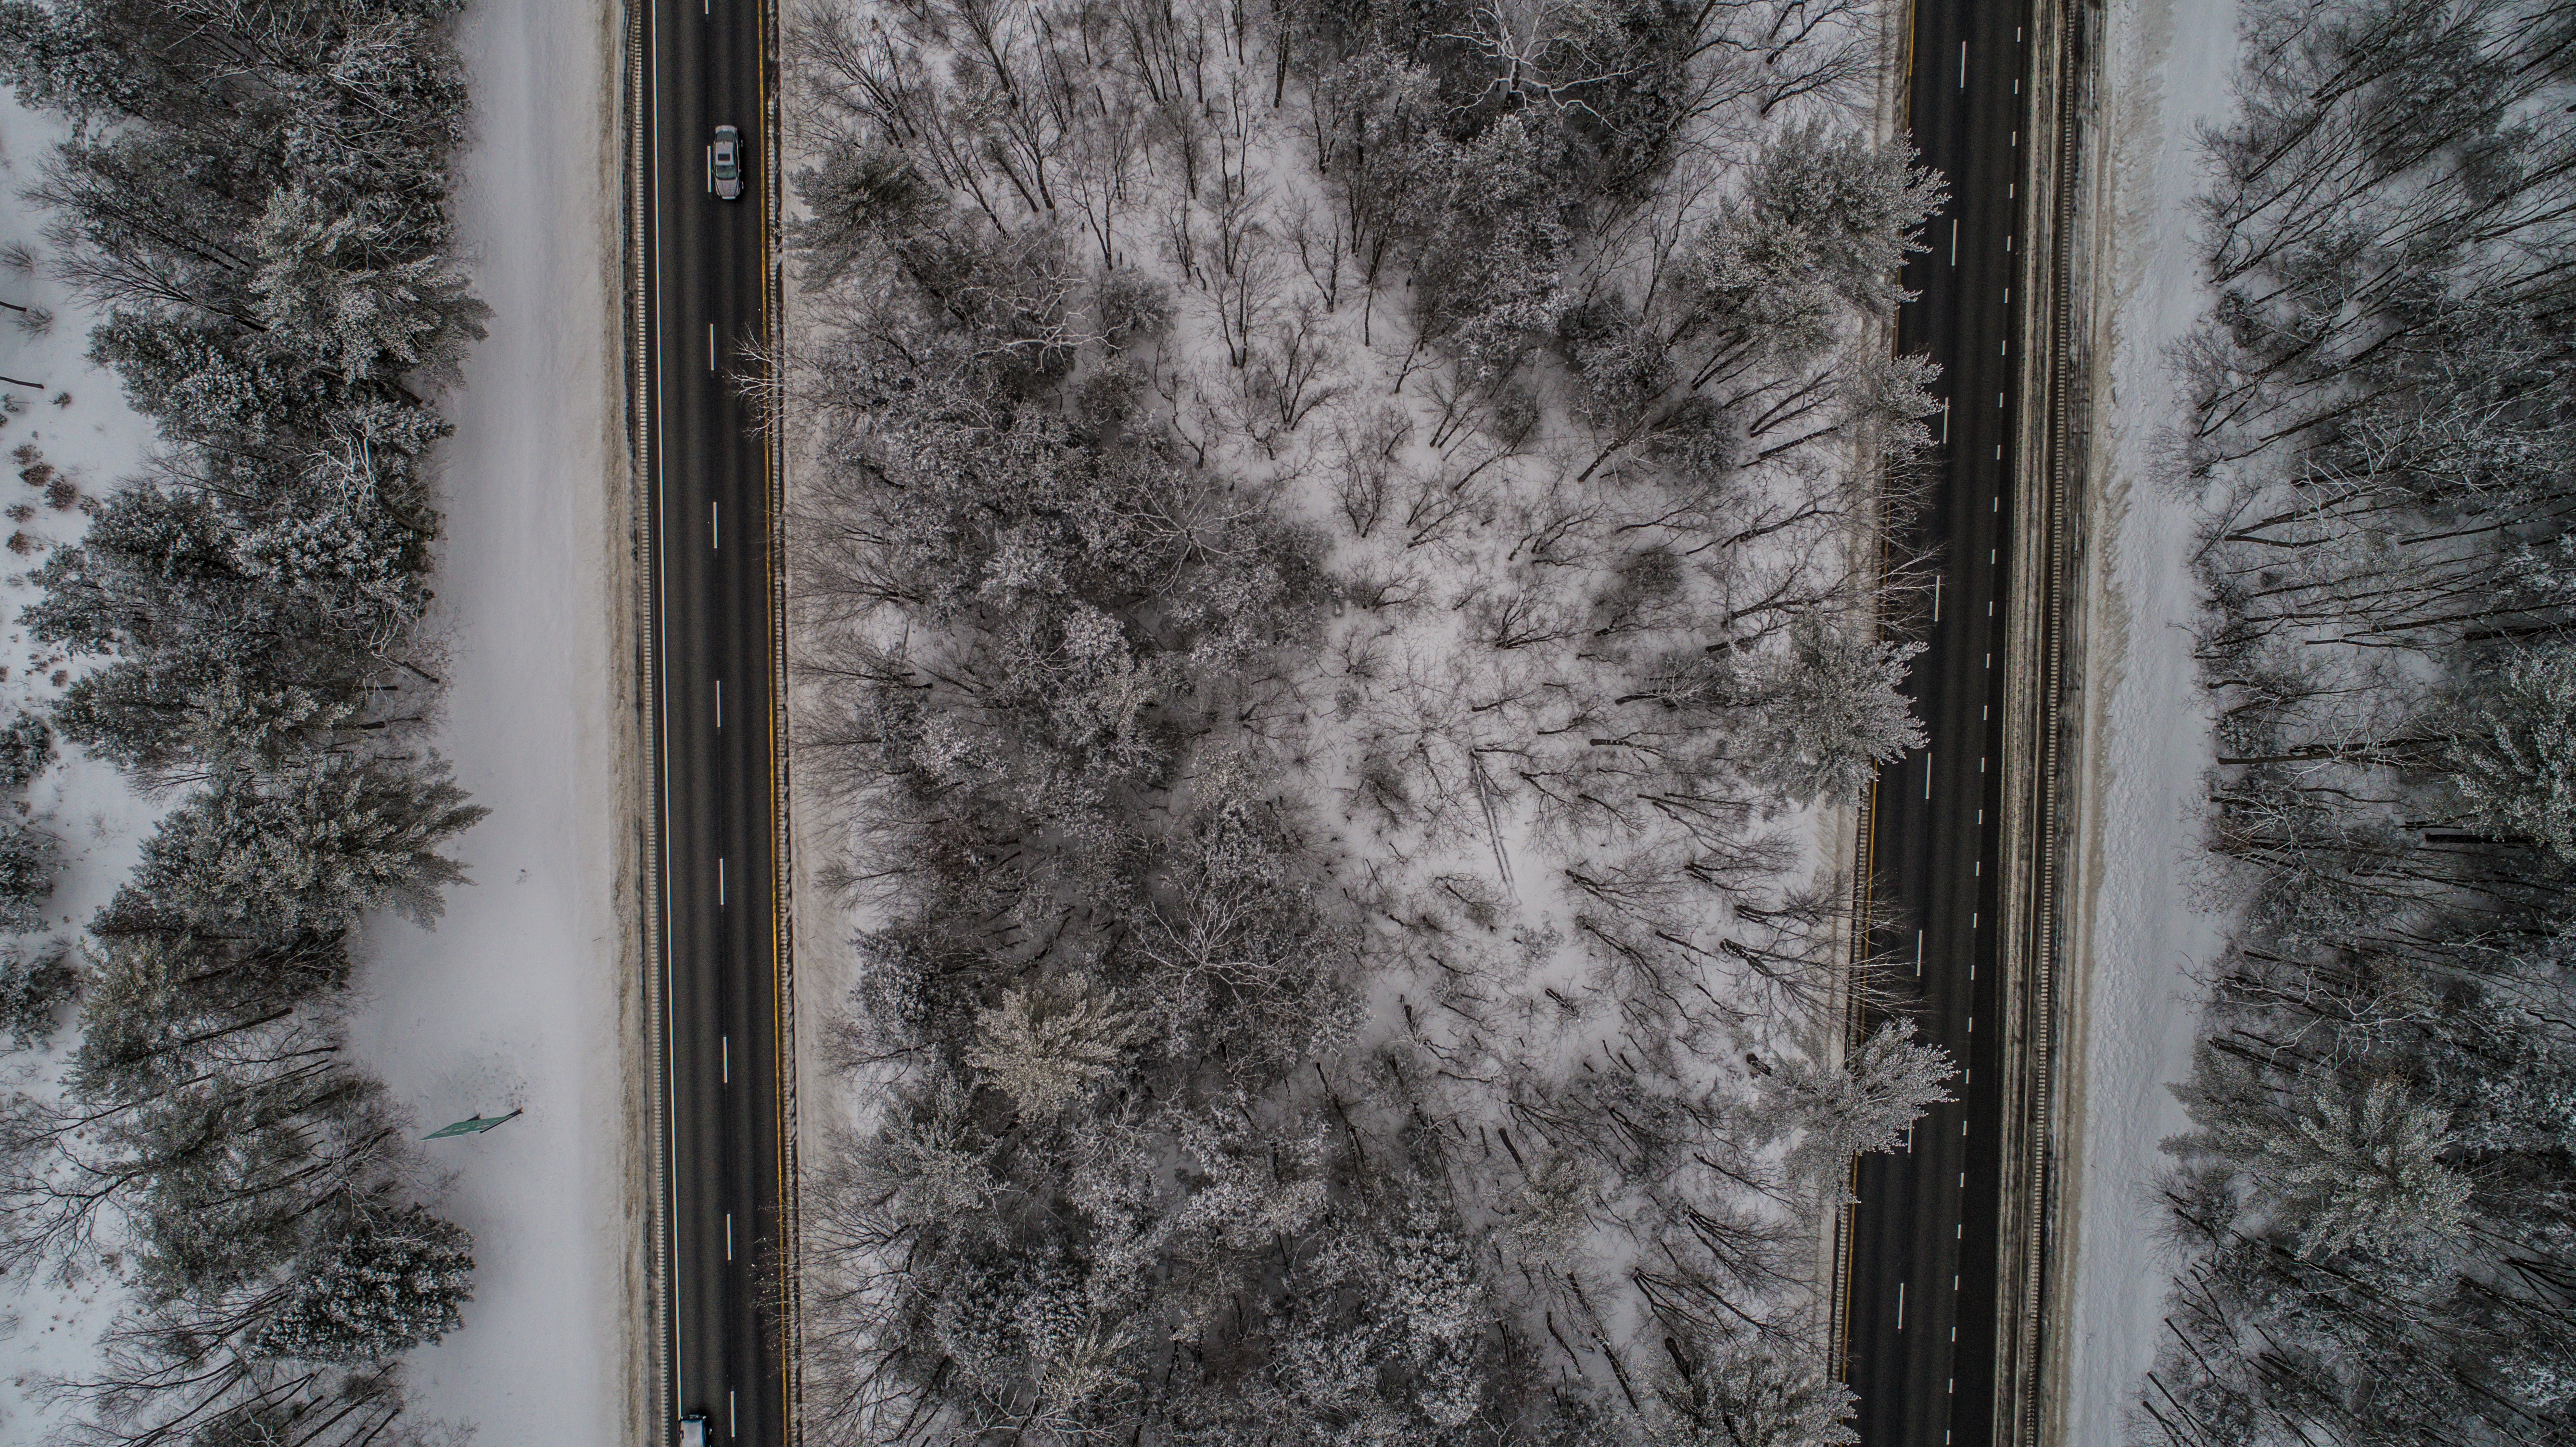
tree, rock, snow, winter, texture, frost, wall, ice, weather, season, material, art